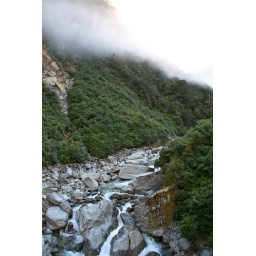
The glacial river beneath the bridge over the Gates of Haast.